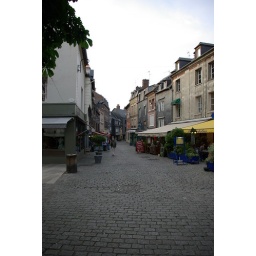
This street is behind the boat basin in Honfleur